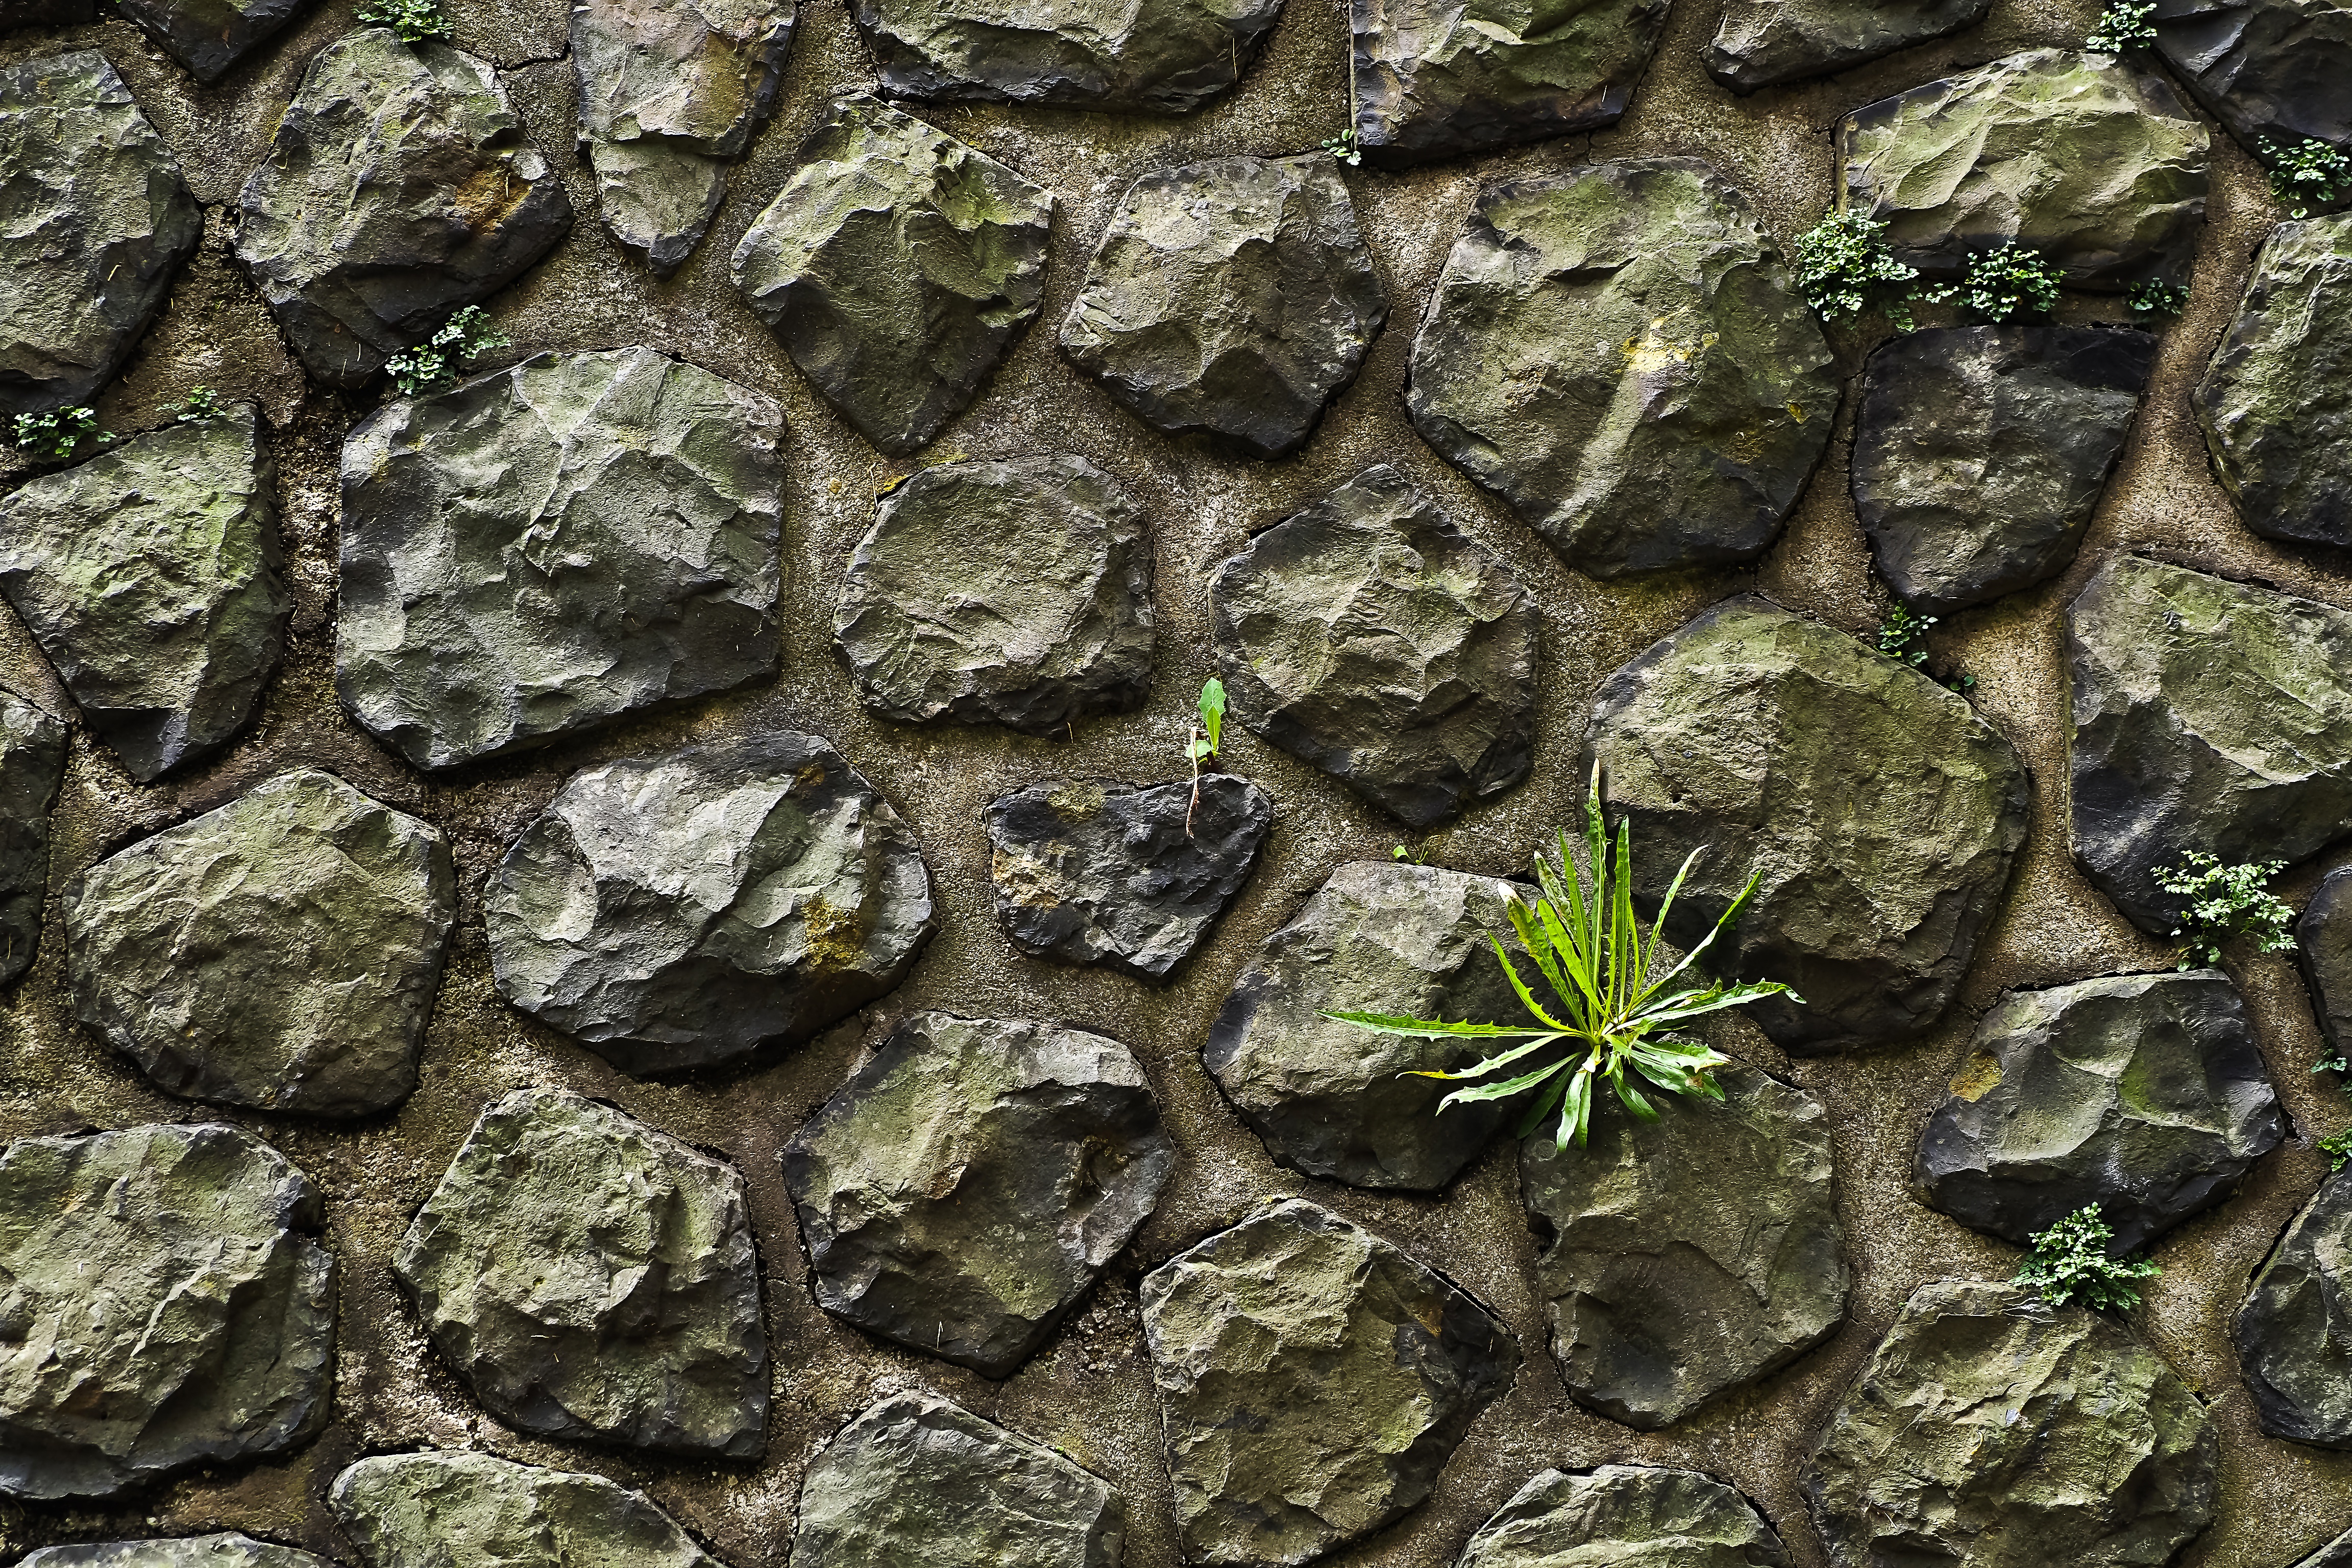
rock, structure, texture, leaf, flower, building, wall, stone, moss, pattern, green, soil, stone wall, material, surface, grey, background, masonry, natural stone, bricked, natural stone wall, rauh